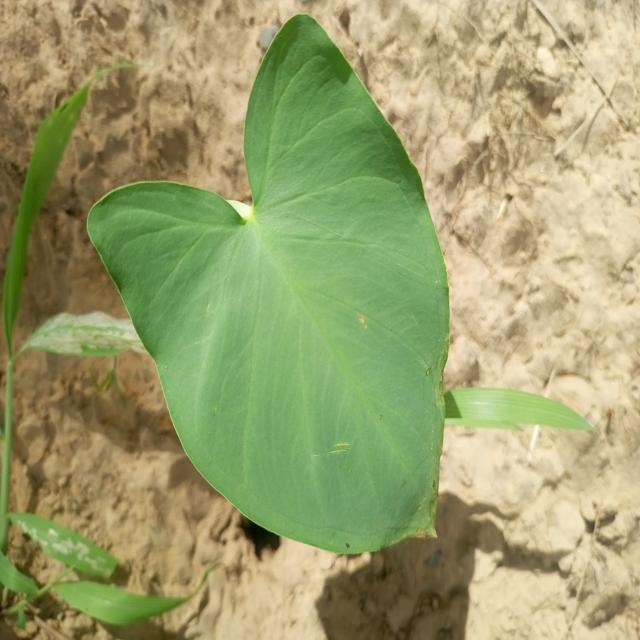
Label: Healthy